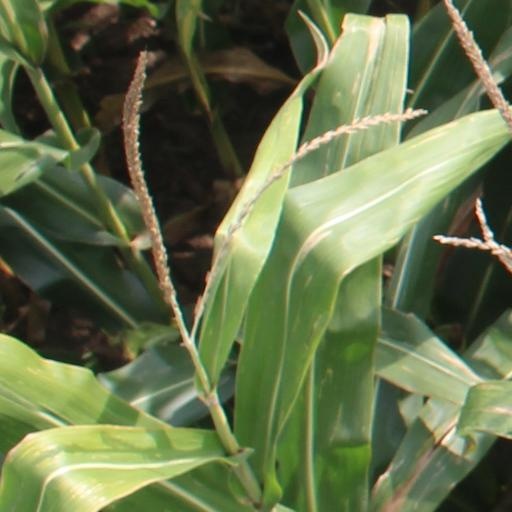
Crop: maize; corn